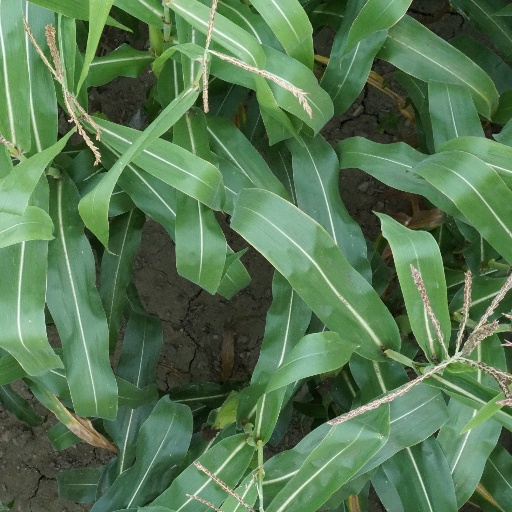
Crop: maize; corn